Bianna Golodryga

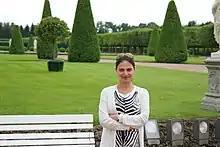
Golodryga traveling in Europe, 2015

In December 2016, Golodryga confronted Republican then-Congressman Dana Rohrabacher over his defense of Russian president Vladimir Putin. At the time, Rohrabacher was considered a candidate to be appointed Secretary of State by American president-elect Donald Trump and was criticizing China for its record on human rights. Golodryga then asked about Putin, who has been consistently praised by Trump. Rohrabacher answered, "Oh, baloney. Where do you come from? How can you say that?" to which Golodryga replied, "I come from the former Soviet Union—that's where I came from. I came here as a political refugee. That's where I came from." Rohrabacher appeared flustered and accused Golodryga of being biased before he compared Putin to Mikhail Gorbachev.